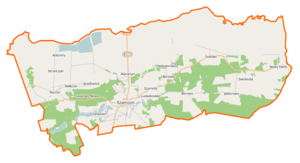
Szamocin est une gmina mixte du powiat de Chodzież, Grande-Pologne, dans le centre-ouest de la Pologne. Son siège est la ville de Szamocin.